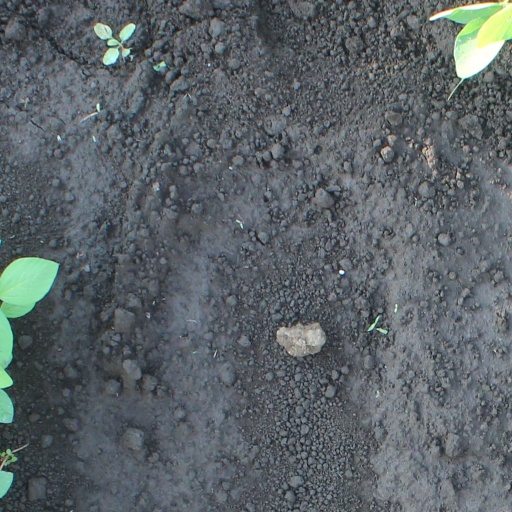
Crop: soybean